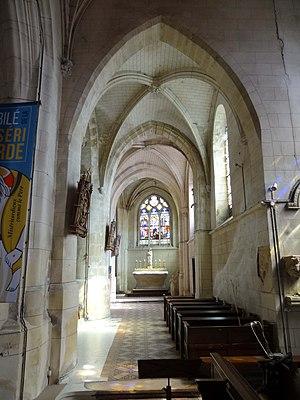
Intérieur de l'église - voir titre.
L'église Saint-Germain est une église catholique paroissiale située à Sacy-le-Grand, dans le département de l'Oise, en France. C'est un vaste édifice solidement construit, qui se démarque de la plupart des églises rurales tant par son ampleur que par l'ambition de son architecture. En même temps, sa structure est très complexe, et manque d'homogénéité stylistique du fait des nombreuses reconstructions partielles. Les travées qui flanquent le vaisseau central ne sont jamais analogues au nord et au sud. À l'origine, est une église romane de plan basilical, dont subsistent notamment les grandes arcades au nord de la nef. Les premiers remaniements et agrandissements interviennent au début du XIIIᵉ siècle avec le large collatéral sud de la nef, et surtout le chœur, qui conserve ses deux voûtes de la première période gothique. Le réaménagement de sa grande baie orientale à la période flamboyante fait oublier sa réelle époque de construction en regardant depuis l'extérieur.